Battle of Amami-Ōshima

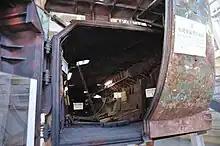
Dual hatch found in the stern of the North Korean spy trawler.

Early the following morning, the ship was chased by four Japanese Coast Guard vessels, who ordered it to halt, and fired 25 warning shots upon the ship when those orders were ignored. A six-hour firefight ensued, in which over 1,000 machine gun rounds were fired by both sides; the North Korean crew were said to have wielded shoulder-held rocket launchers.